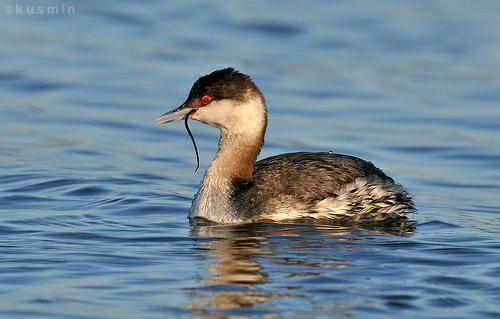
A photo of a horned grebe